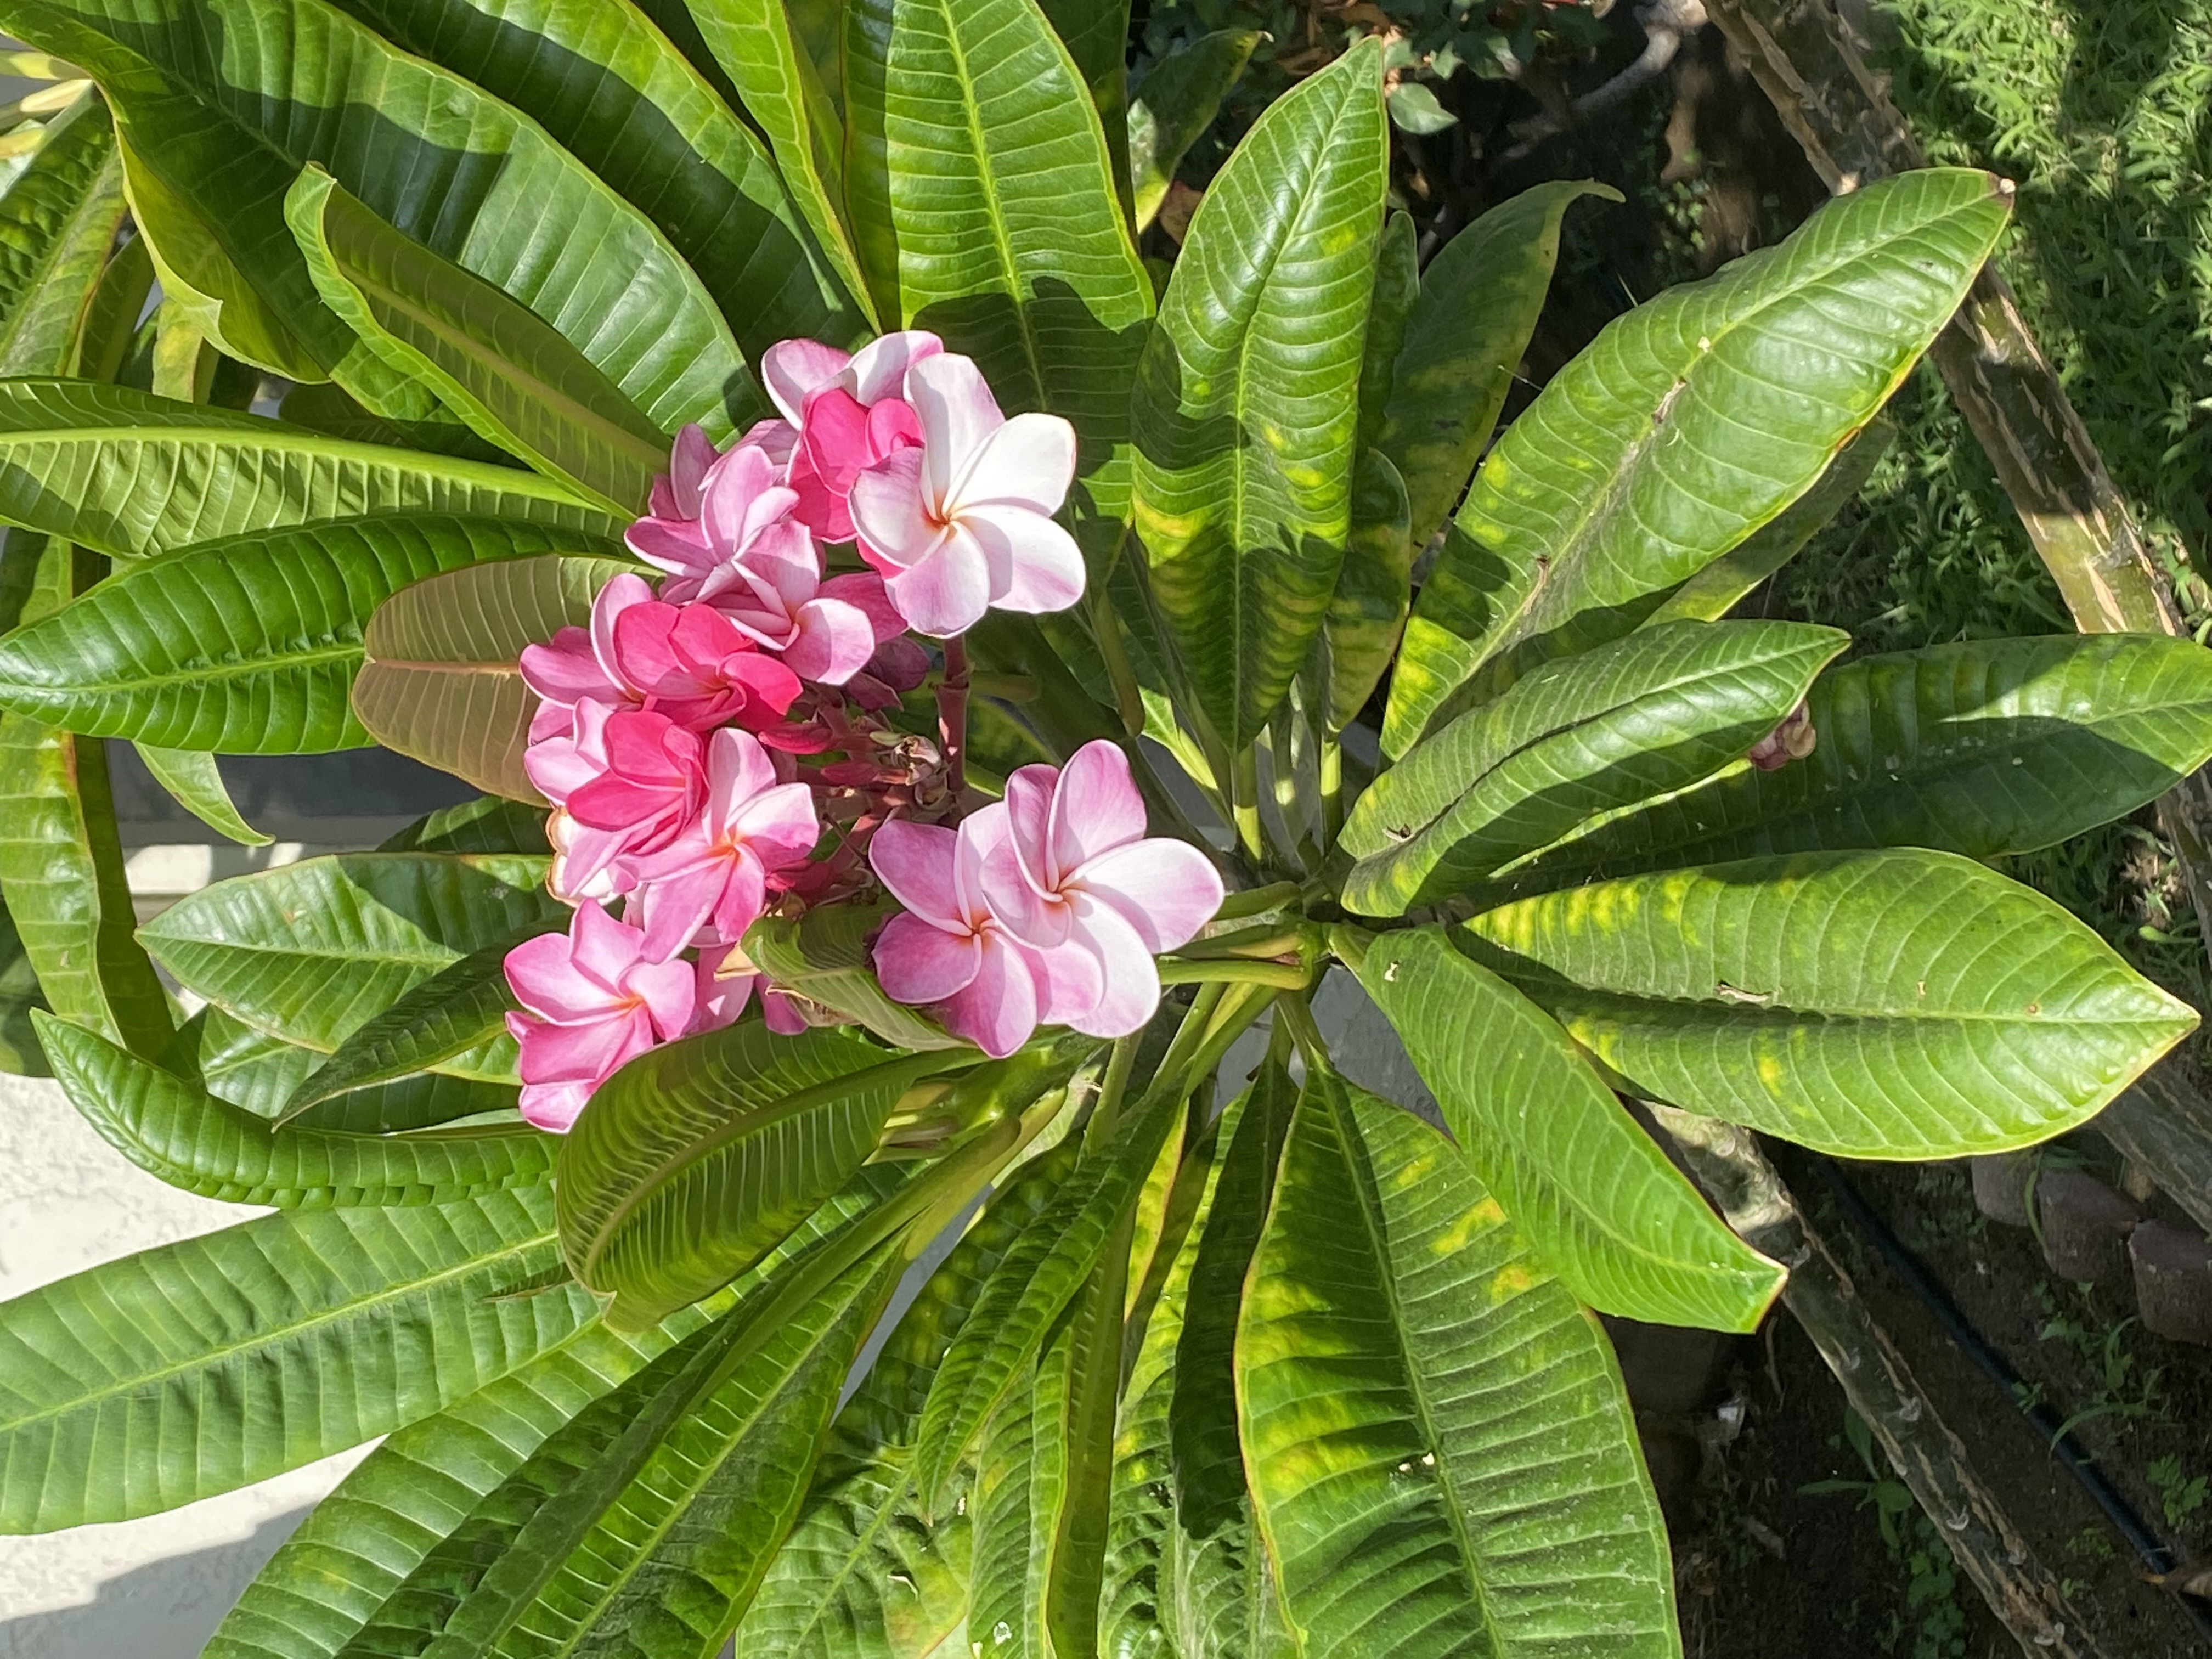
flower, plant, leaf, botany, petal, branch, terrestrial plant, pink, woody plant, flowering plant, tree, plant stem, vascular plant, magenta, daphne